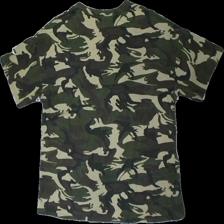
View: back
Type: T-shirt
Category: Unisex
Brand: Not in the list
Brand text on label: ZLFS
Colors: Green, Beige, Brown, Multicolor
Material: Not available
Pattern: Other
Cut: Regular, C-collar
Damage: Entire piece is color faded and time worn.
Damage location: middle center
Price range: <50
Recommended usage: Export
Description: Camo patterened and colored t-shirt, from ZLFS, size unknown. Poor condition.